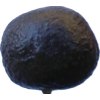
Label: black_avocado